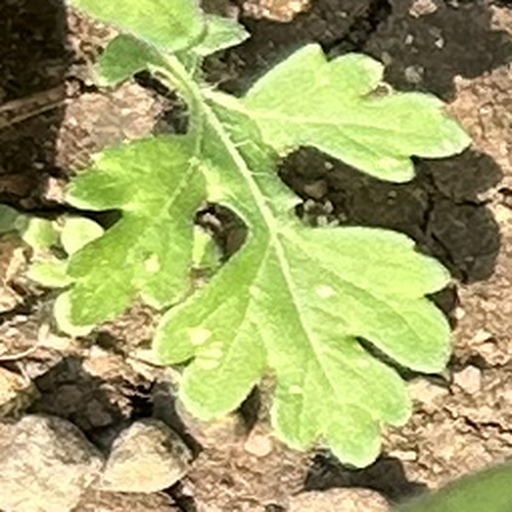
Weed species: Gajar_gavat_(Parthenium hysterophorus)